Warrior Tour

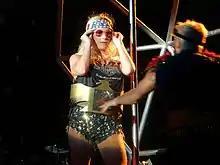
Kesha performing "Gold Trans Am" in Charlotte, NC

Aside from the social media promotion, Kesha has also promoted the tour through the application, Blippar. When scanning Kesha's symbol, fans can access many special features including the chance to win tickets to any of the dates on the North American leg. Many of the dates are a part of festivals and fairs including the Live at the Marquee Festival in Cork, Ireland, the Wireless Festival in London, England, the Illinois State Fair in Springfield, Illinois, and a few others.